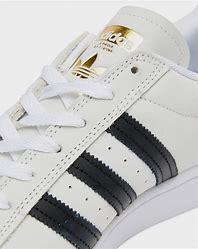
Brand: Adidas
Model: Superstar